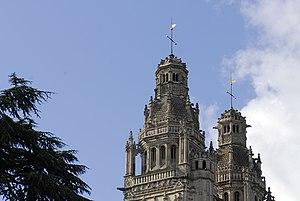
Un dôme est un élément d'architecture. Le terme désigne la couverture d'un comble de plan centré généralement surmontée d'un lanternon en amortissement. Souvent utilisé comme synonyme de coupole. Il n'y a pas de lien étymologique entre ce terme et son homonyme, qui désigne une église importante en Italie et en Allemagne, si ce n'est la parenté au niveau indo-européen entre le grec dôma et le latin domus.